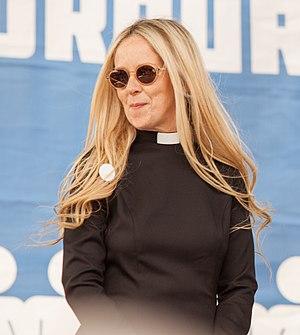
China Wing Kantner, née le 25 janvier 1971 à San Francisco, est une actrice américaine.